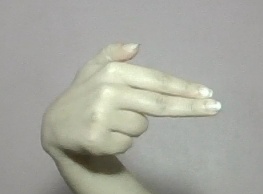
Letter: ghain